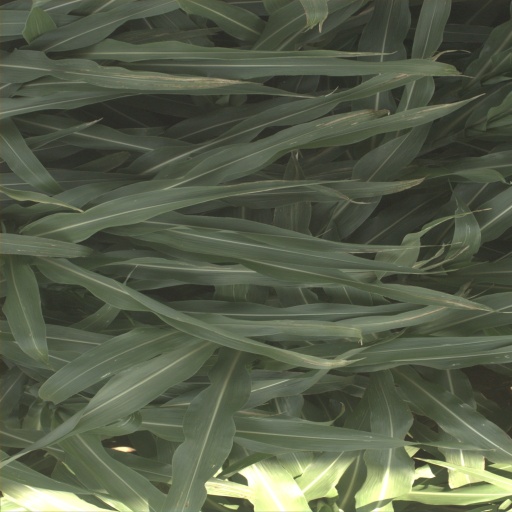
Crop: sorghum